Ribno

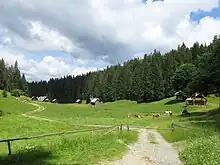
The Selca Pasture

The territory of Ribno extends from the village center north of the Sava Bohinjka River to the south. Its elevation ranges from a low of along the river to a high of at Black Peak on the Jelovica Plateau. The Selca Pasture ( or ), also known as the Selca–Kupljenik Pasture, lies at the southernmost point in the settlement, below the southern slope of Black Peak.